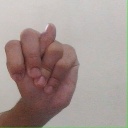
अक्षर: न